Trinity House National Lighthouse Museum

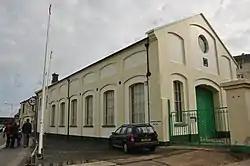
Former museum building in 2012

Trinity House National Lighthouse Centre was a museum in Penzance, Cornwall, UK which housed the national collection of Trinity House. It included significant amounts of lighthouse memorabilia which visitors could interact with, as well as a recreation of a light house keeper's bedroom. In February 2005 Trinity House announced the museum's closure and relocation of the collection to Plymouth. Trinity House confirmed that they would not be relocating the collection in 2009, and were in negotiations with National Maritime Museum Cornwall in Falmouth where some of the material was subsequently put on display.